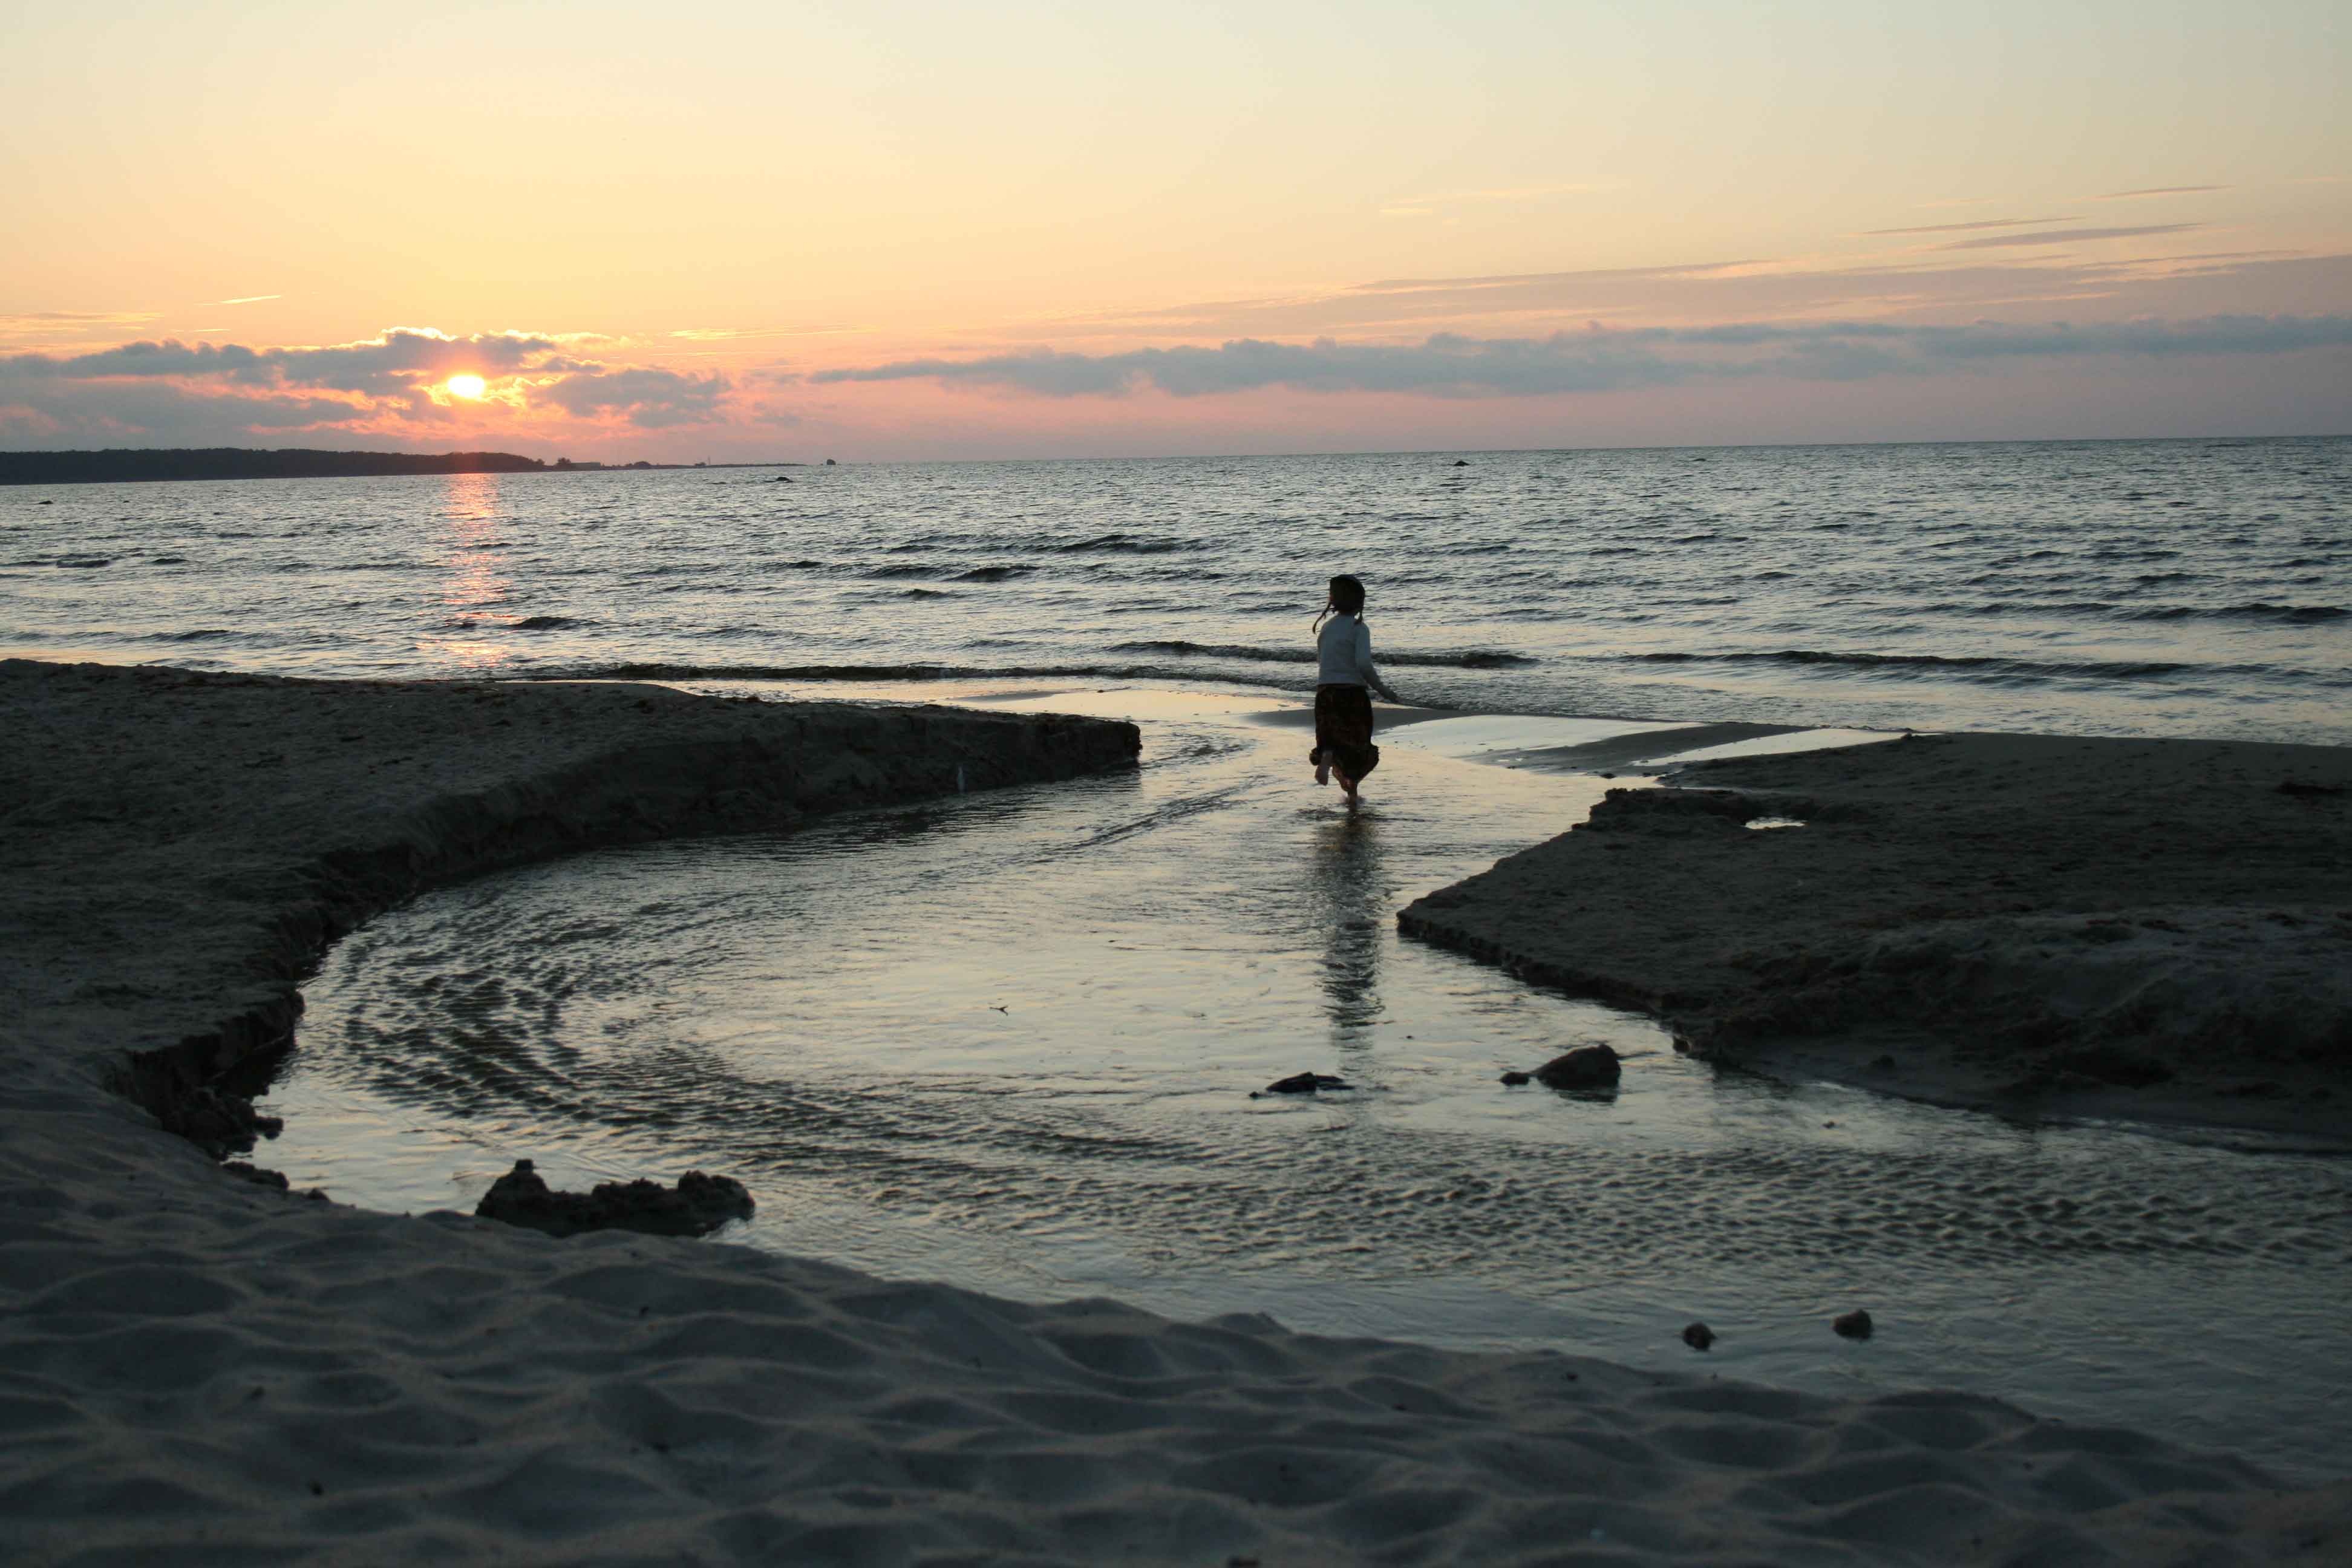
beach, sea, coast, water, nature, sand, ocean, horizon, cloud, girl, sunrise, sunset, morning, shore, wave, kid, dawn, river, dusk, reflection, bay, body of water, cape, mudflat, wind wave